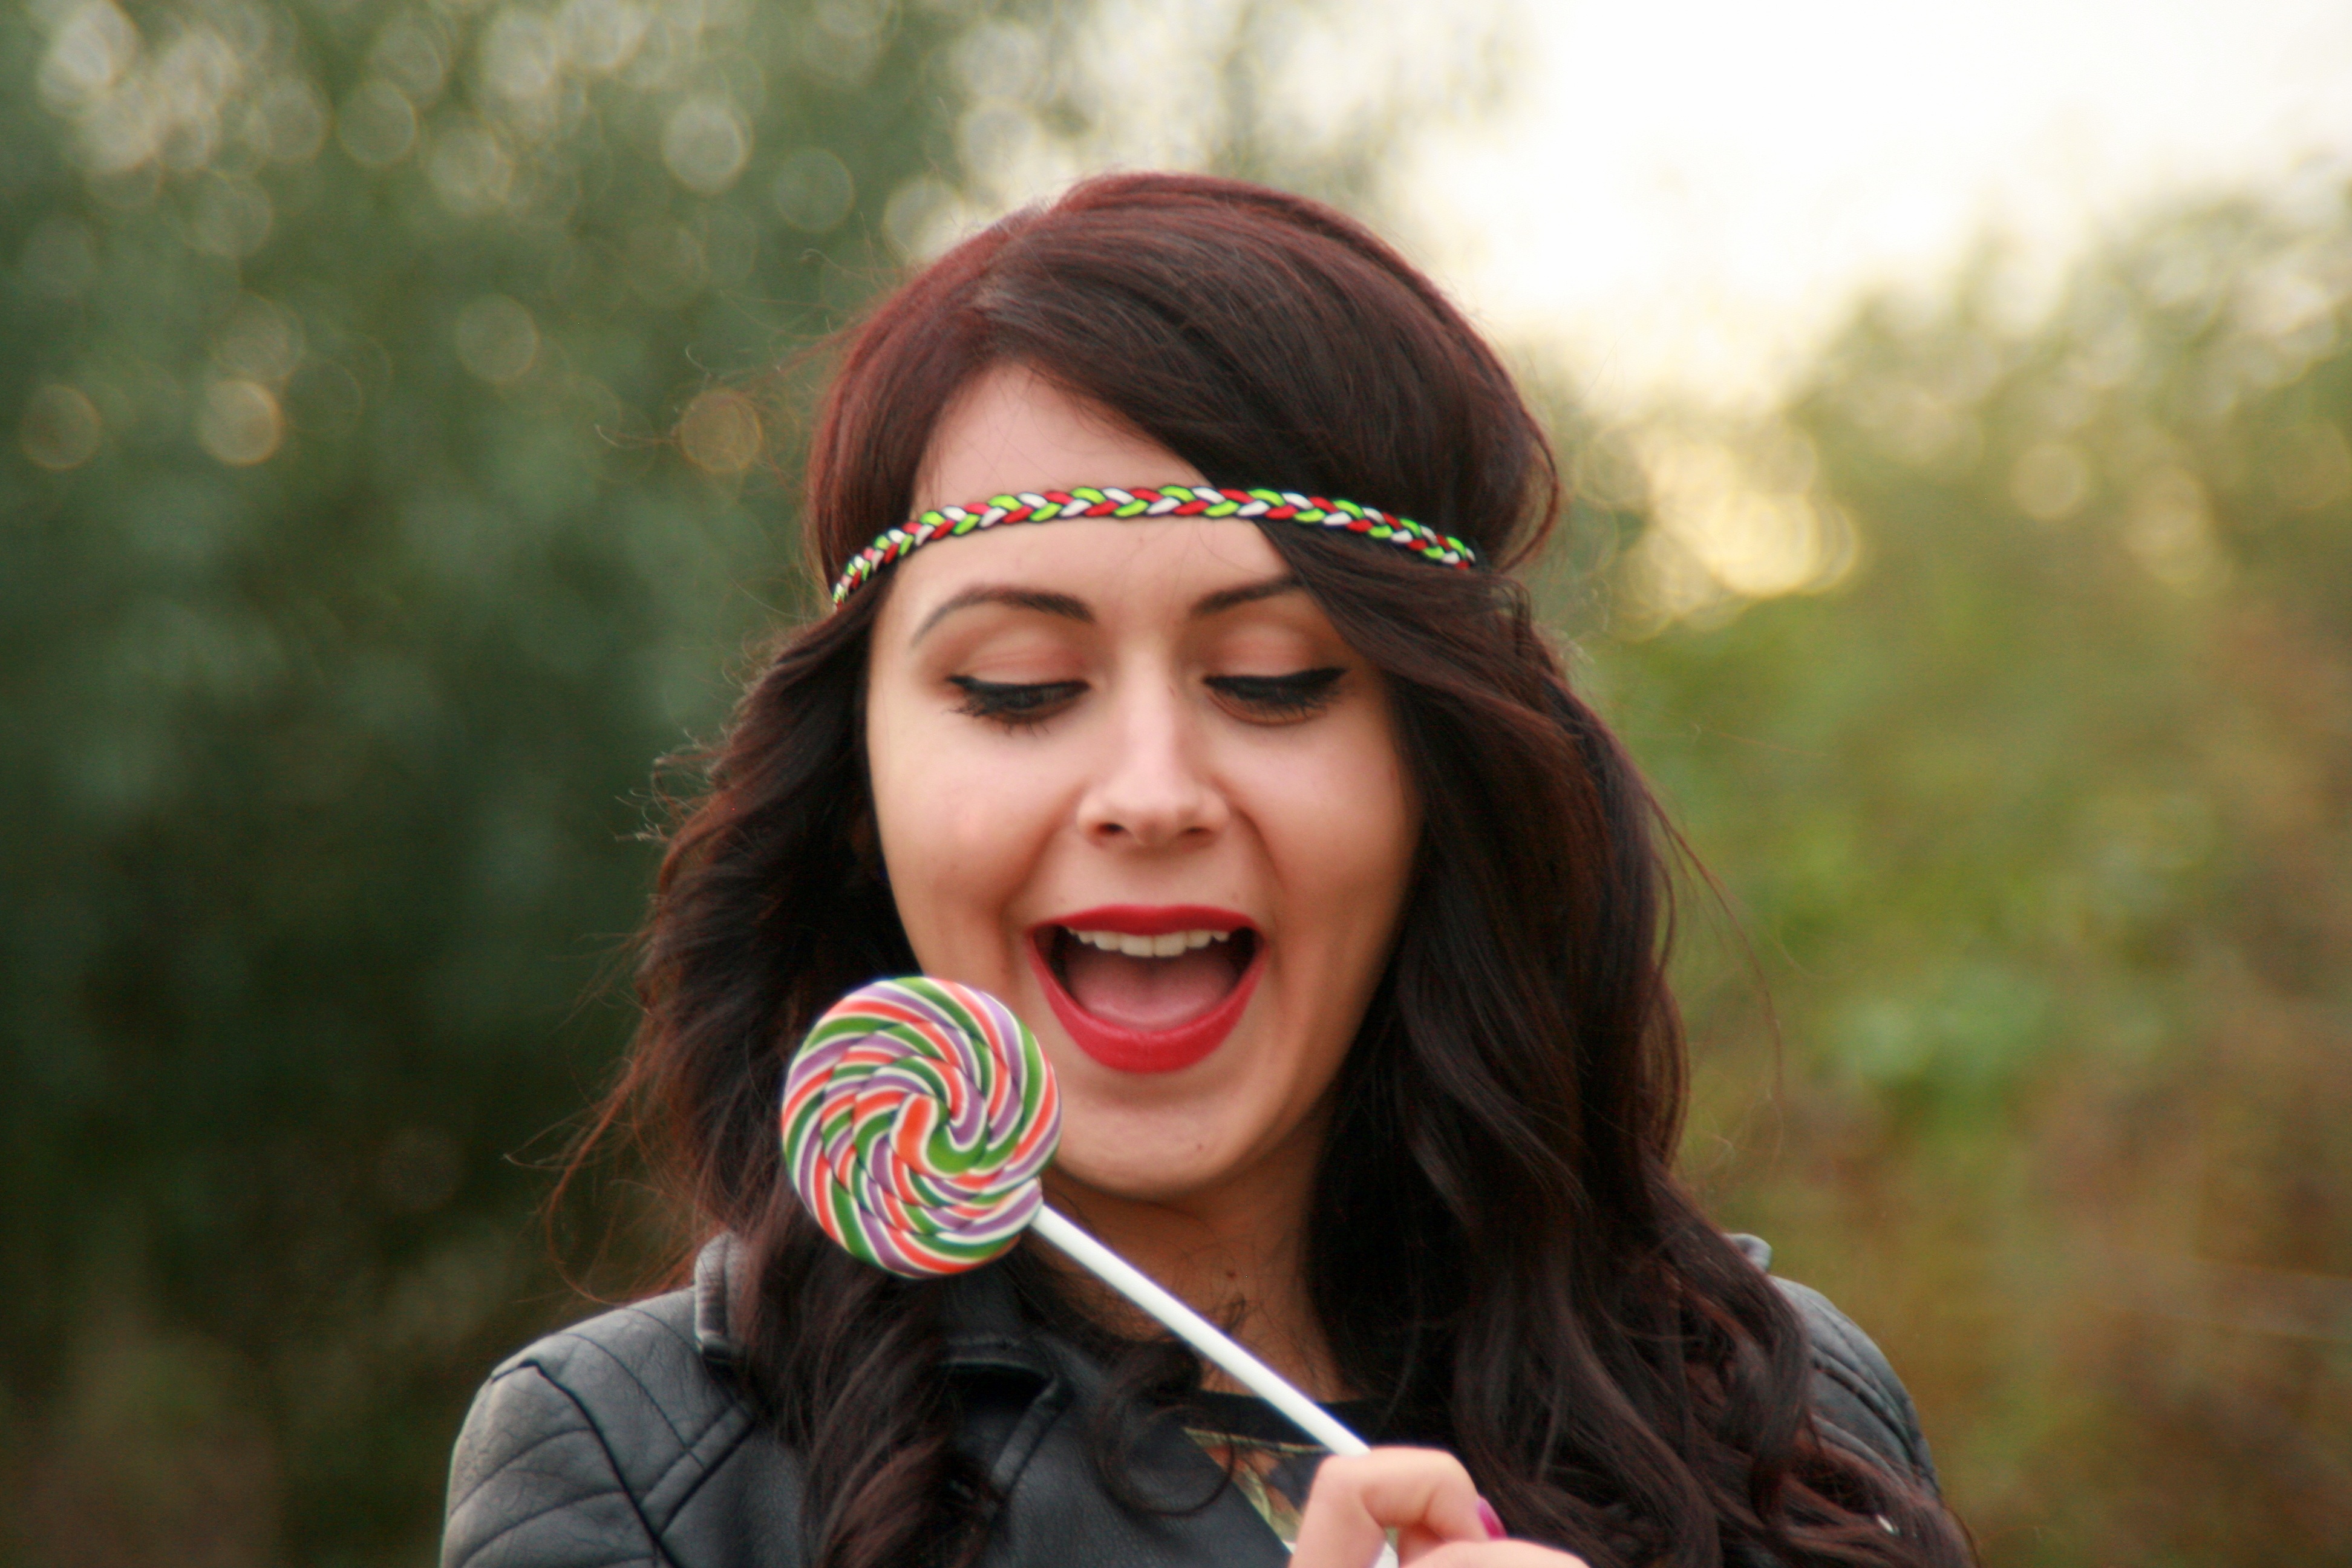
person, girl, woman, hair, photography, play, portrait, model, lady, facial expression, smile, coloring, face, eye, glasses, head, skin, beauty, organ, laughter, emotion, candy bar, photo shoot, portrait photography, vision care